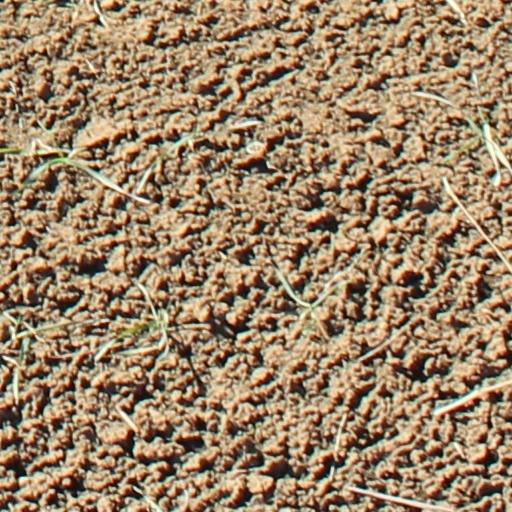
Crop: wheat